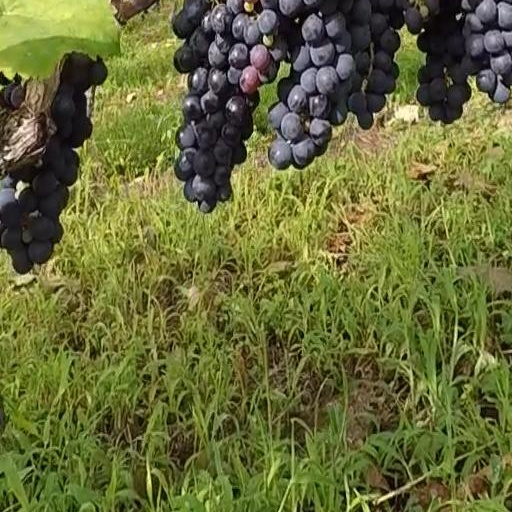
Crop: grape